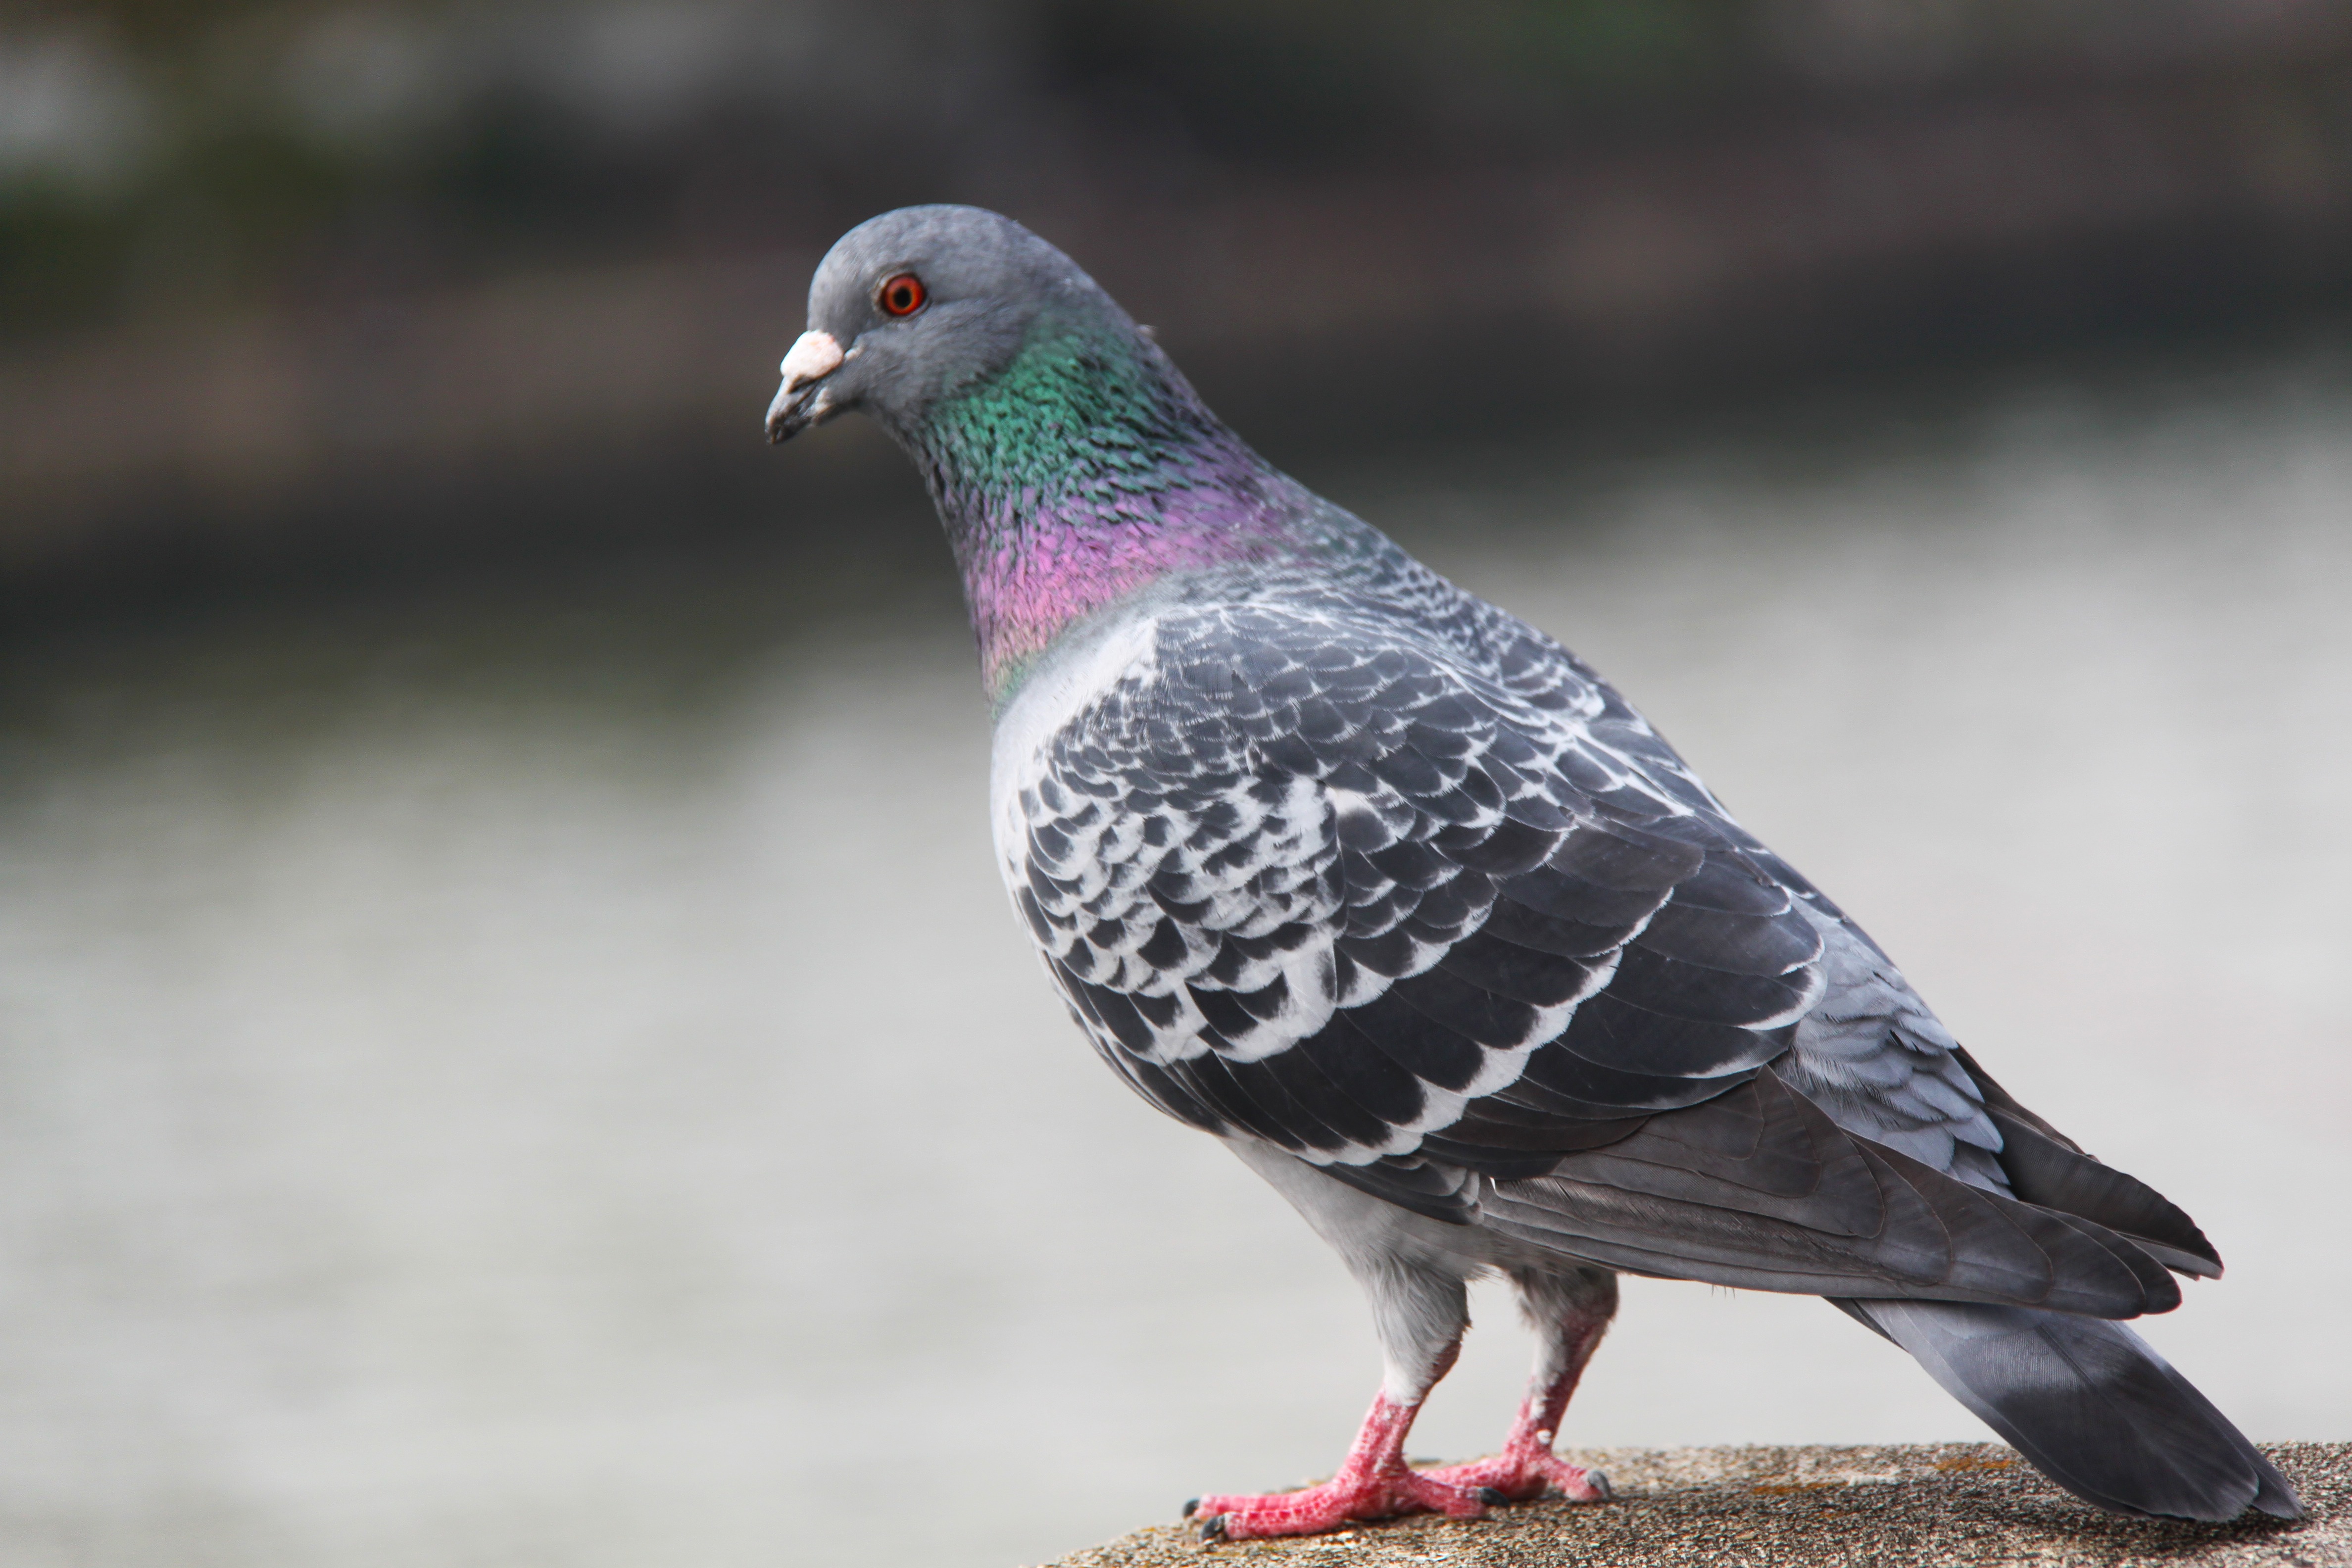
nature, outdoor, bird, wing, cute, travel, asian, wildlife, beak, color, natural, park, asia, colorful, garden, japan, fauna, pigeon, japanese, vertebrate, osaka, beautiful, pigeons and doves, stock dove